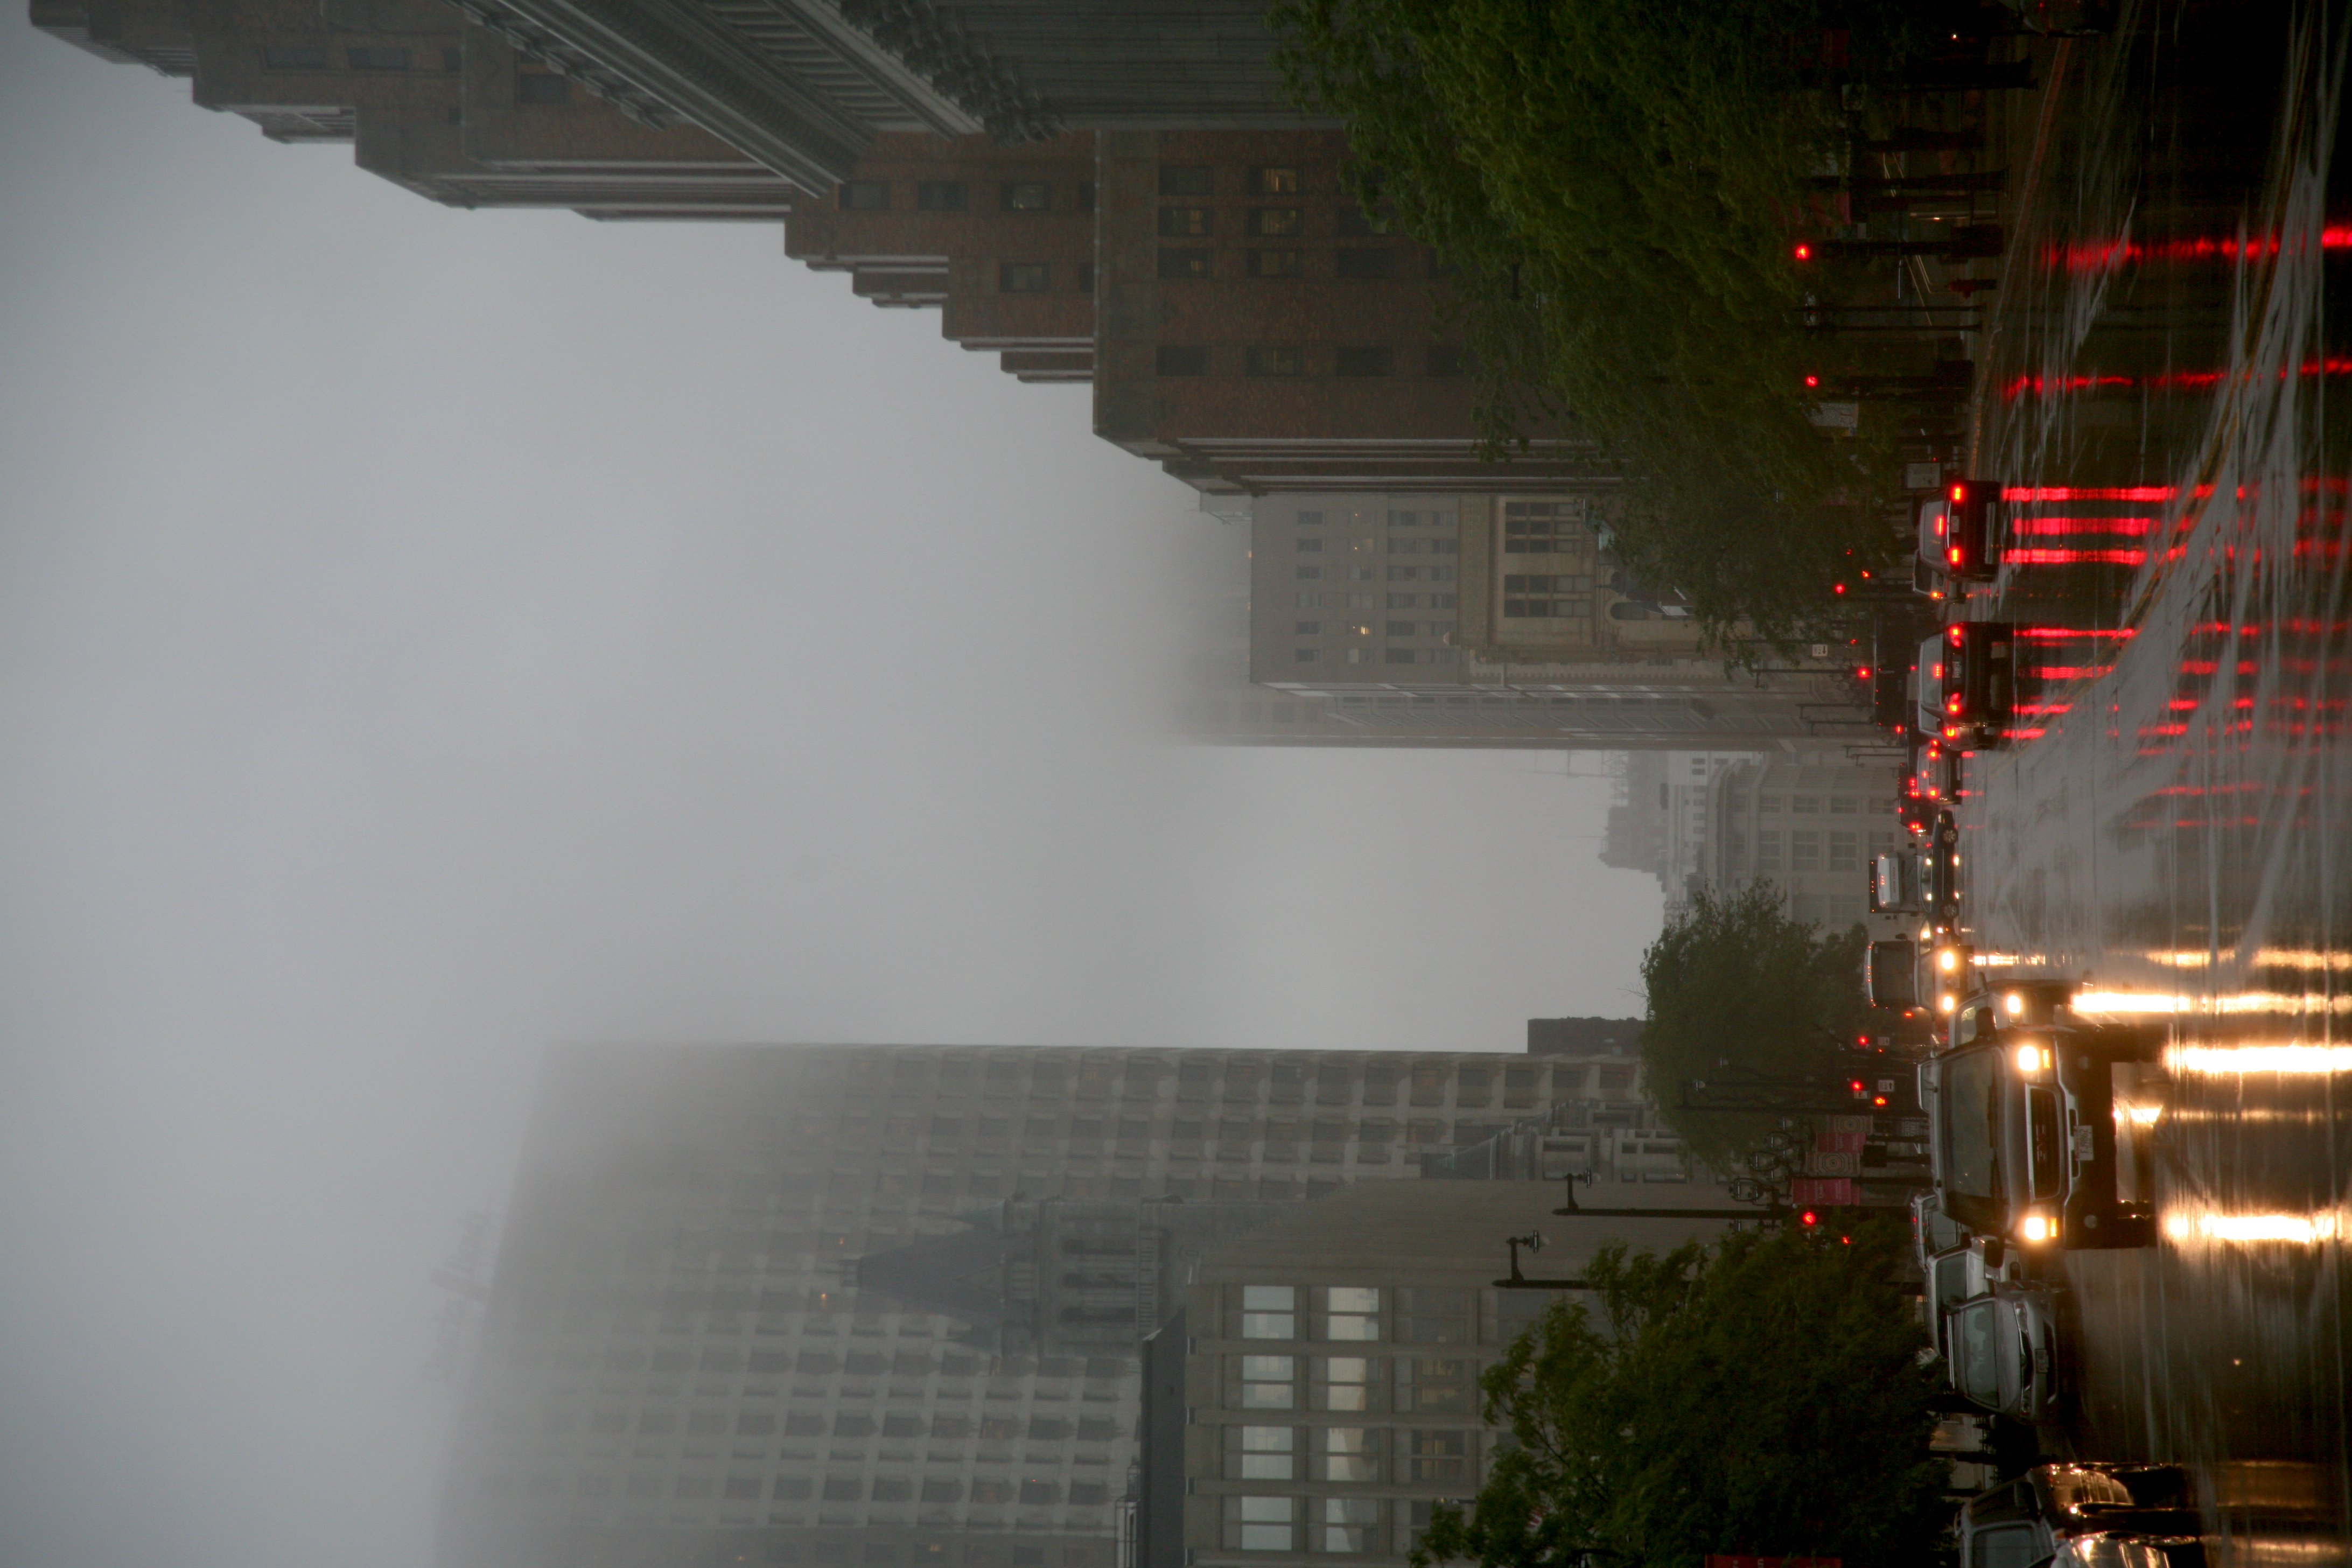
fog, mist, skyline, night, morning, rain, dawn, city, skyscraper, cityscape, downtown, dusk, evening, reflection, weather, haze, landmark, waterway, tower block, pluie, metropolis, wisconsin, milwaukee, urban area, atmospheric phenomenon, human settlement, metropolitan area